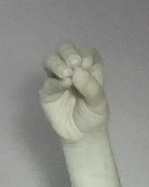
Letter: ha